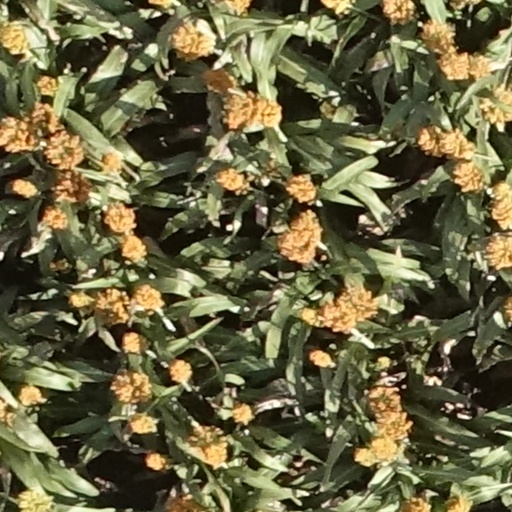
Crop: sorghum